Fox hunting

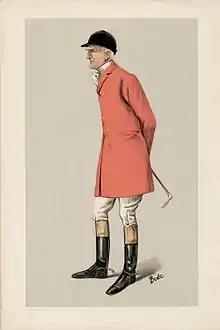
Caricature of Edgar Lubbock (1847–1907): "The Master of the Blankney".Published in "Vanity Fair" (1906)

As a social ritual, participants in a fox hunt fill specific roles, the most prominent of which is the master, who often number more than one and then are called masters or joint masters. These individuals typically take much of the financial responsibility for the overall management of the sporting activities of the hunt, along with the care and breeding of the hunt's foxhounds as well as control and direction of its paid staff.